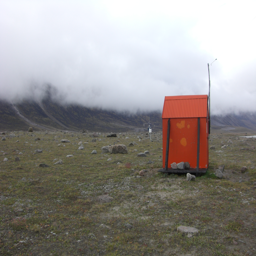
fog sweeping low over the mountains